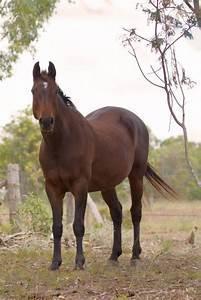
horse